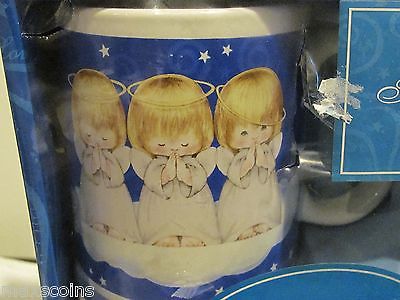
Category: mug